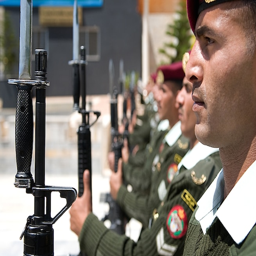
a honor guard prepares for the arrival of military commander .